Enriqueta González Baz

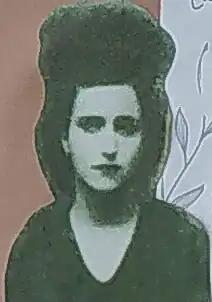
Enriqueta González Baz

Enriqueta González Baz y de la Vega (September 22, 1915 – December 22, 2002) was a Mexican mathematician, a co-founder of the Mexican Mathematical Society, and the first woman to earn a degree in mathematics at the National Autonomous University of Mexico in 1944.